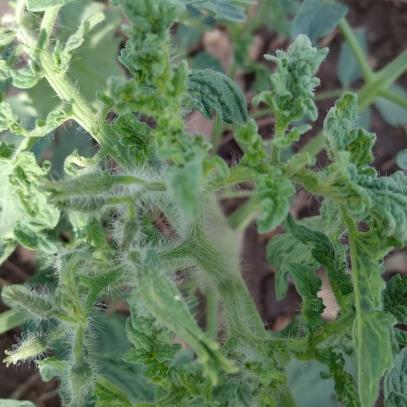
Crop: Tomato
Condition: virosis-d